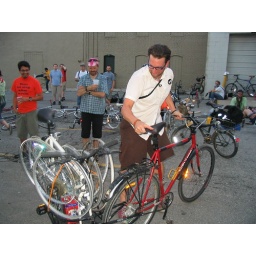
Though I was the only person to ride the same bike (but not the same wheels) in both the alleycat and the rimless races.